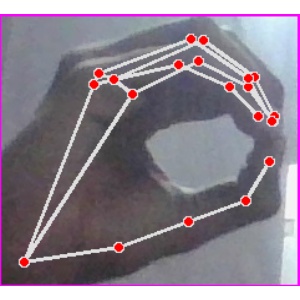
अक्षर: ठ